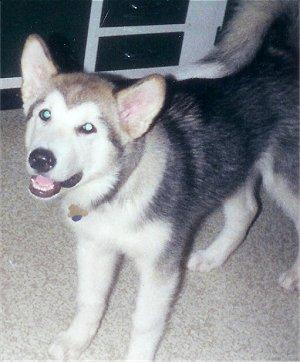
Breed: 1324-n000004-malamute